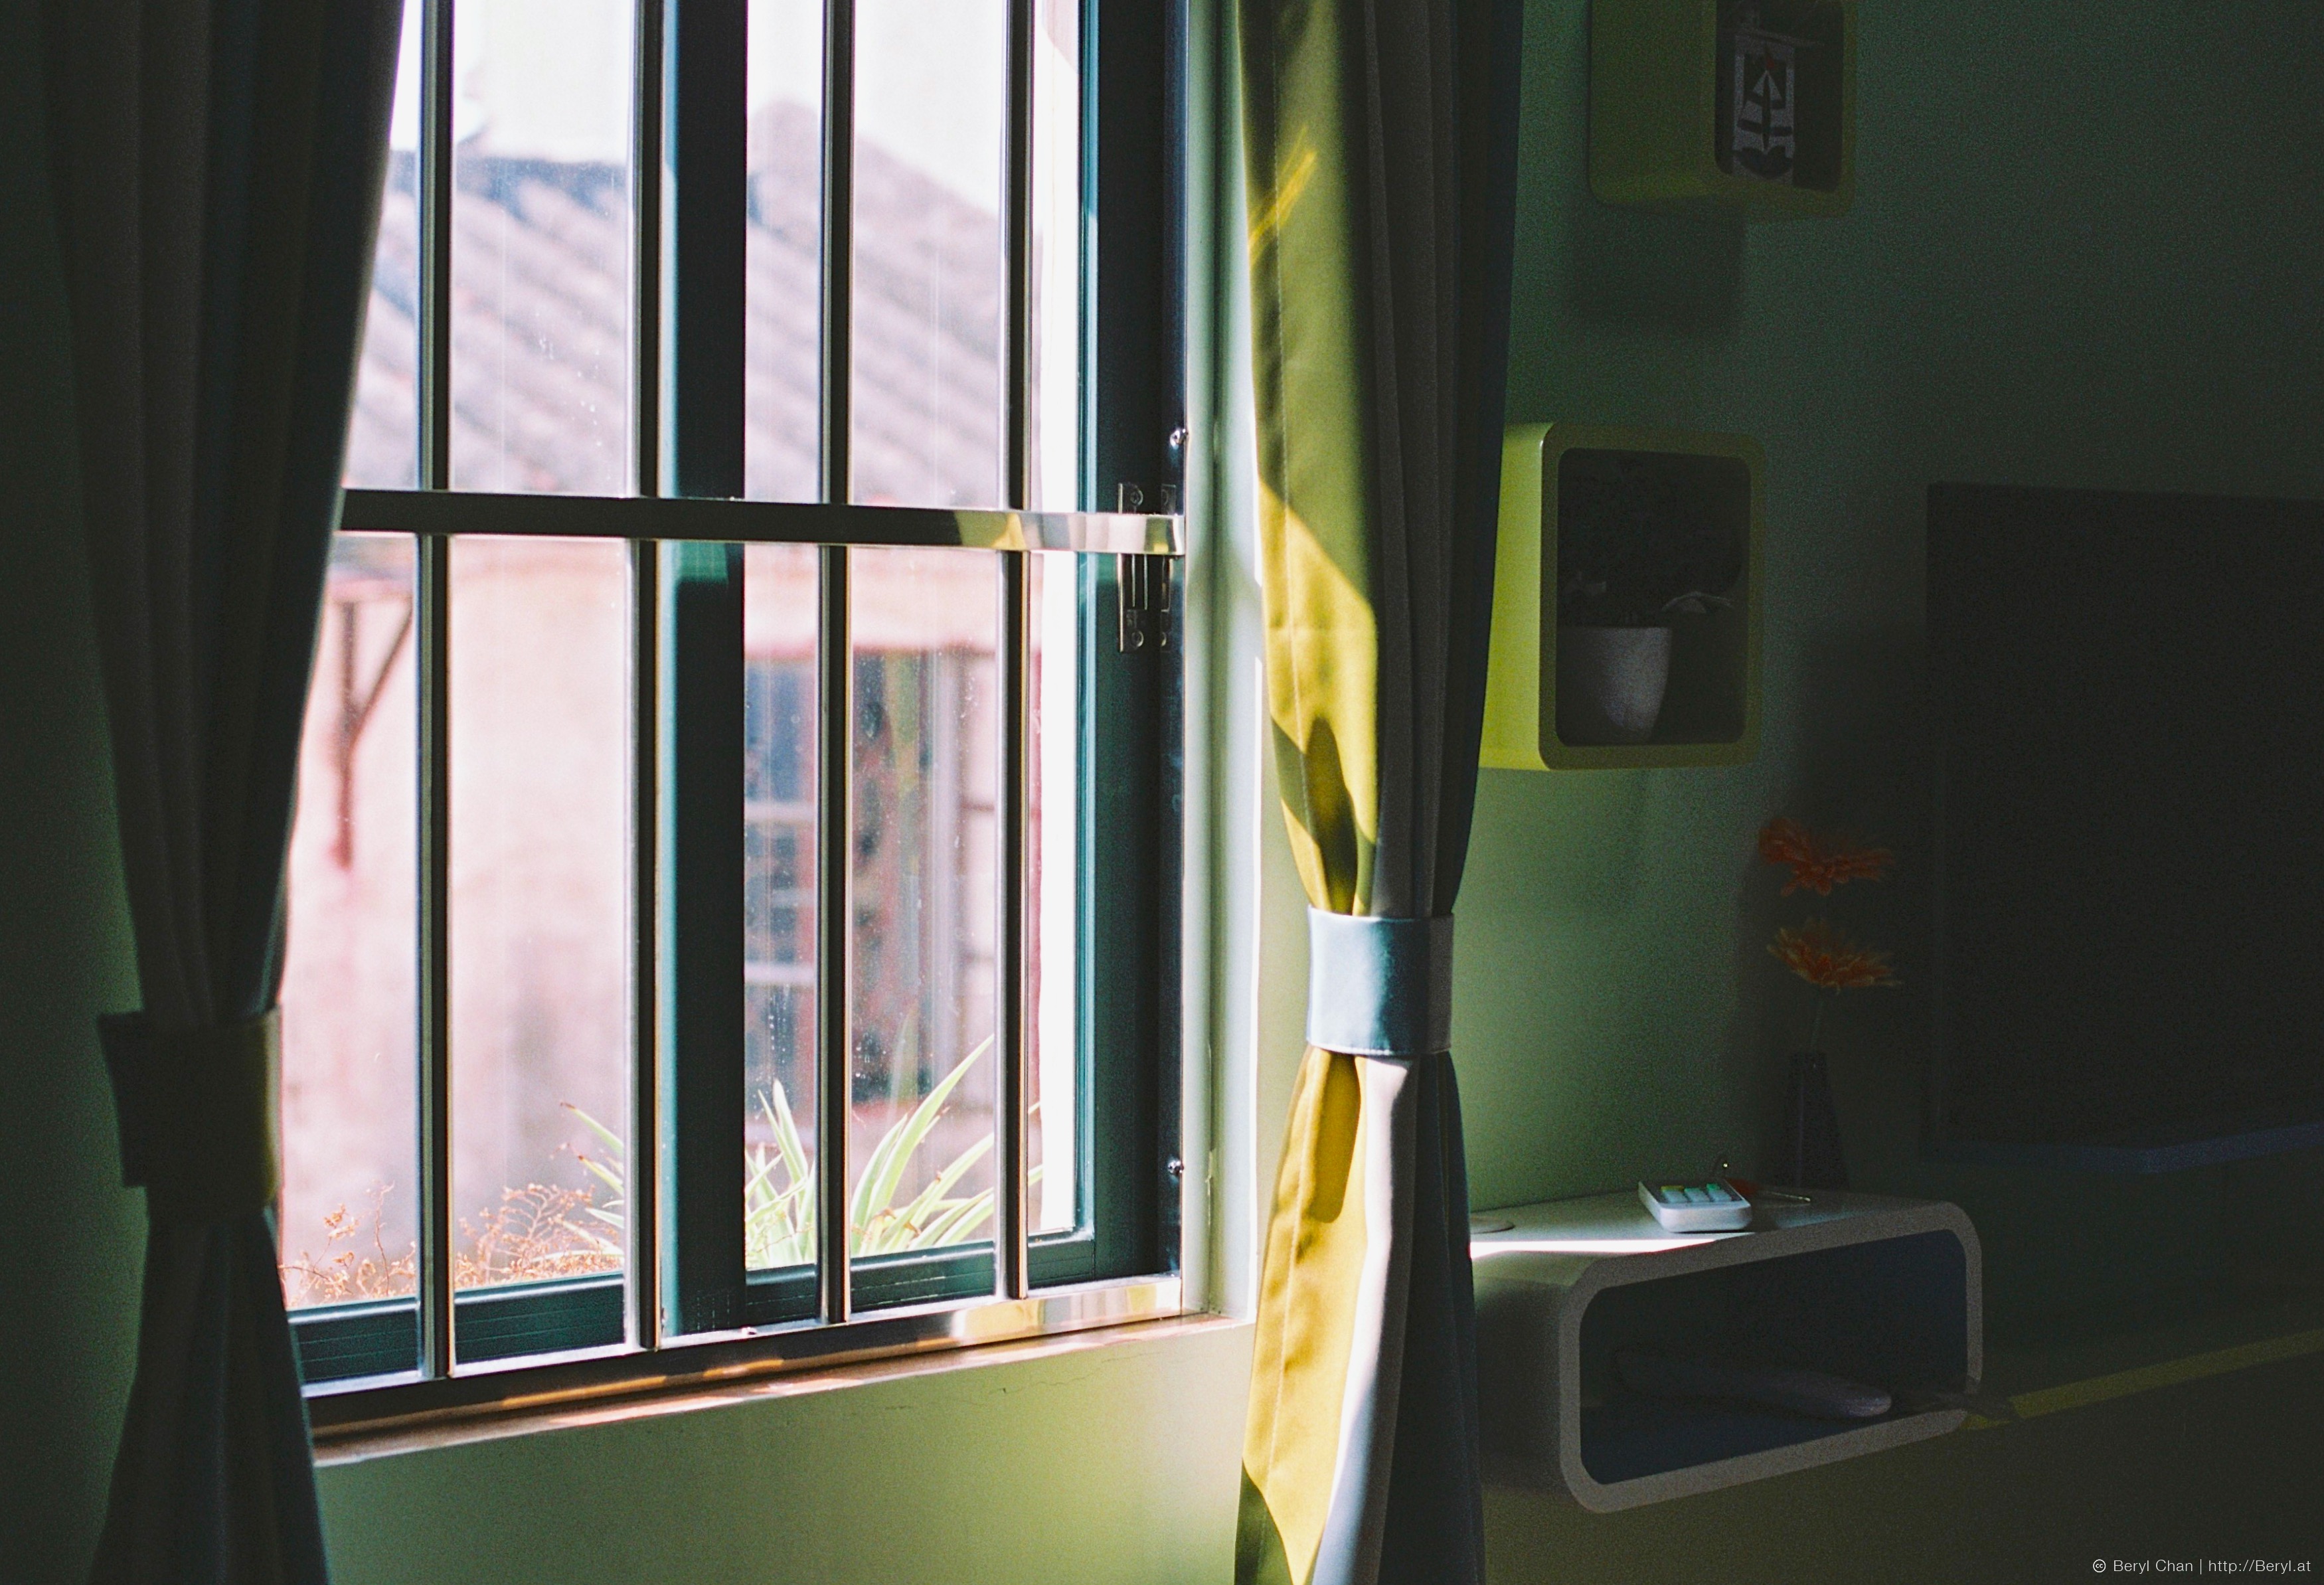
landscape, vintage, house, window, glass, home, film, fujifilm, color, indoor, nikon, room, apartment, life, interior design, sunny, stilllife, snapshot, nikonfm2, 135, documentary, superia200, fujifilmsuperia200, window covering